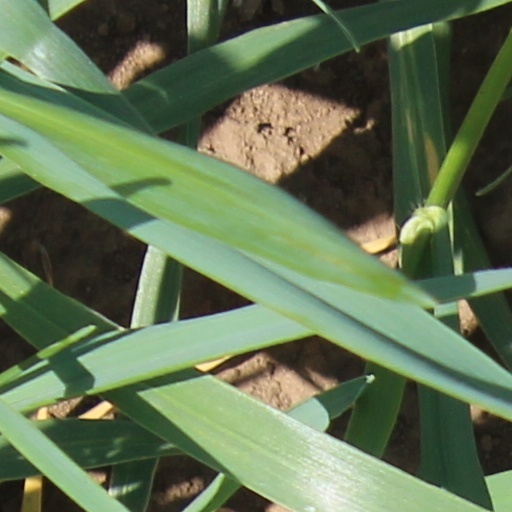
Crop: wheat